Mary Louise Rasmuson

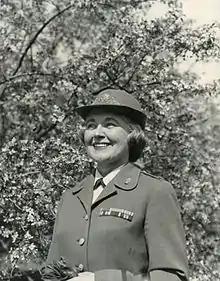

Mary Louise Milligan Rasmuson (April 11, 1911 – July 30, 2012) was an American army officer, and fifth director of the Women's Army Corps (WAC).